Public housing estates in Tseung Kwan O

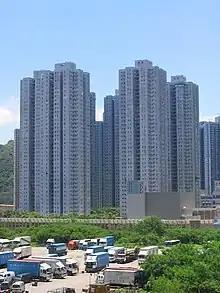
On Ning Garden

On Ning Garden is a HOS and PSPS estate, located near Hang Hau station. It was jointly developed by Hong Kong Housing Authority and Hening Investment. It consists of 6 residential blocks built on the reclaimed land and completed in 1991. In the 1990s, it suffered serious unusual ground settlement when Tseung Kwan O line was being constructed.